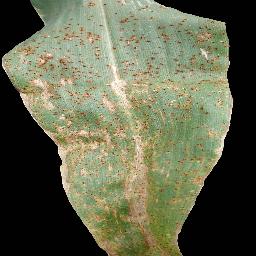
Label: Corn___Common_rust